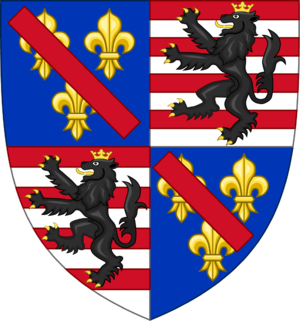
Armes de François de Bourbon, comte de Saint-Pol
La famille d'Estouteville est une ancienne famille de la noblesse normande, d'abord implantée dans le pays de Caux entre Fécamp, St-Valéry et Yvetot, avec Valmont, Etoutteville, Estoutevillette, le manoir d'Estouteville aux Loges, aussi Estouteville en Bray ou en Vexin... Elle prend pied en Angleterre après la conquête normande de 1066, ses membres anglo-normands devenant les Stuteville. Une branche de la famille s'installera également en Italie méridionale où elle s'enracinera, donnant naissance à la famille Tuttavilla, dans la région de Naples.